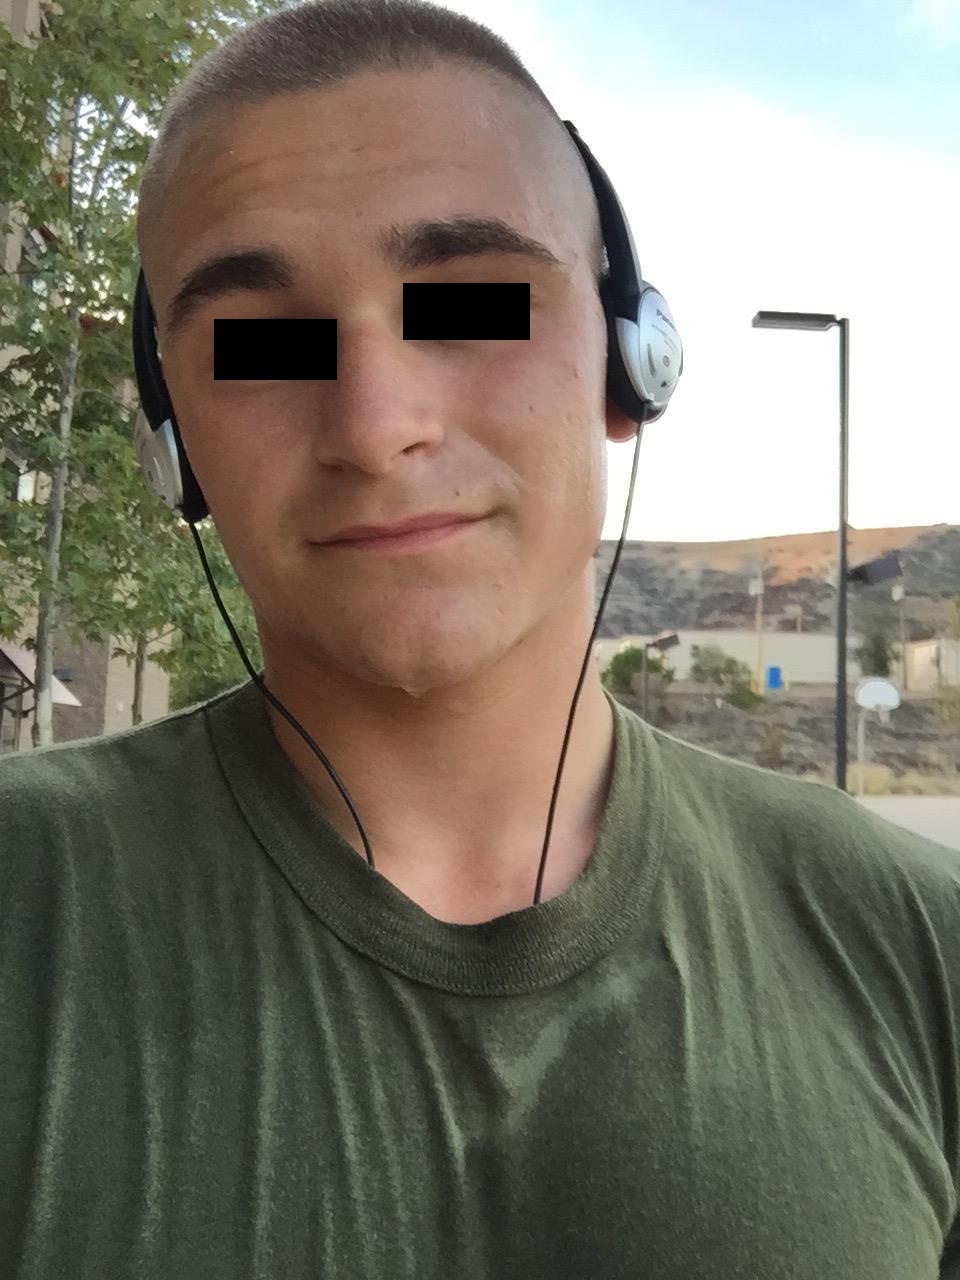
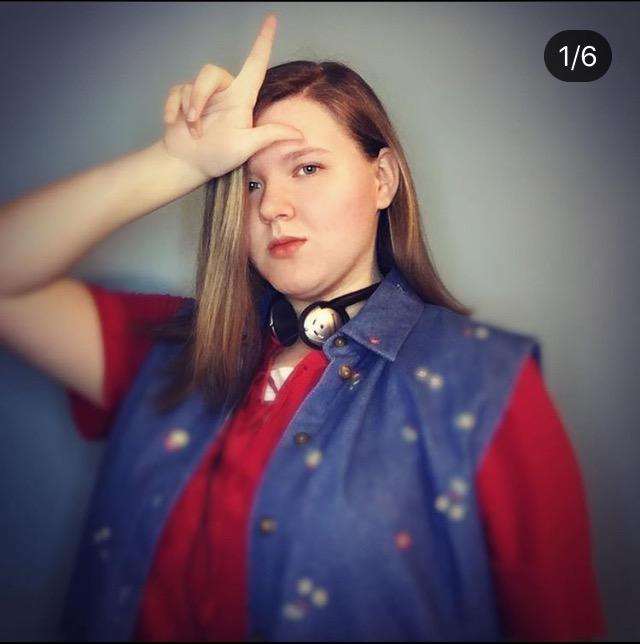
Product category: headphones
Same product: yes